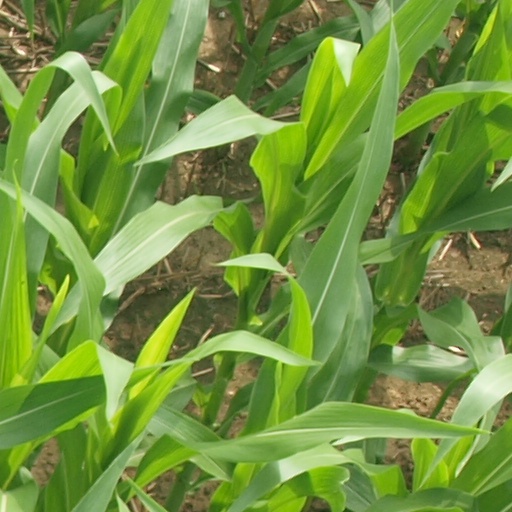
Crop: maize; corn